Don Thong

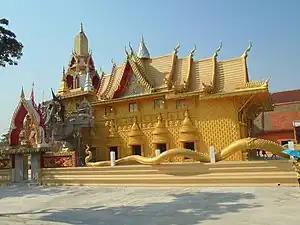
Wat Tan Suwan

There are Don Thong and Ban Rong Yung Khao health-promoting hospitals in Moo2 and Moo9.